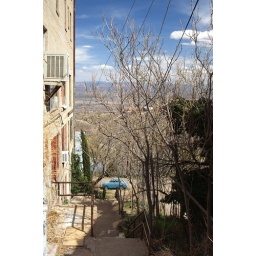
Blue car in the mountains